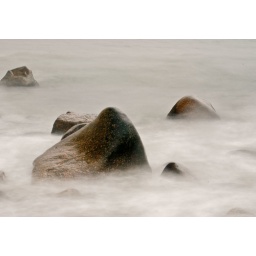
The water flowing around the rocks on the beach, at Ingonish Beach